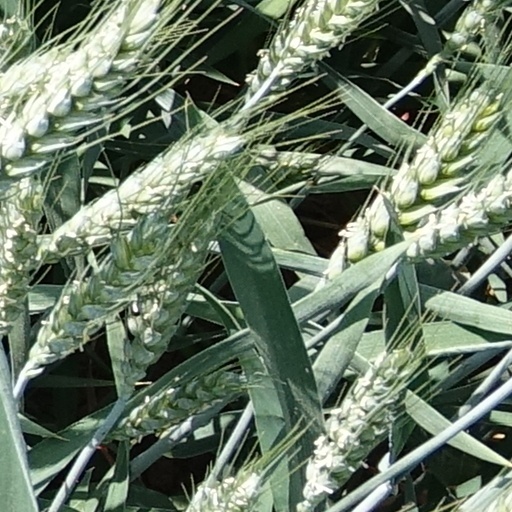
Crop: wheat